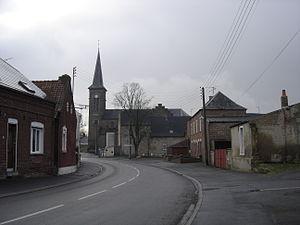
Troisvilles est une commune française située dans le département du Nord, en région Hauts-de-France.